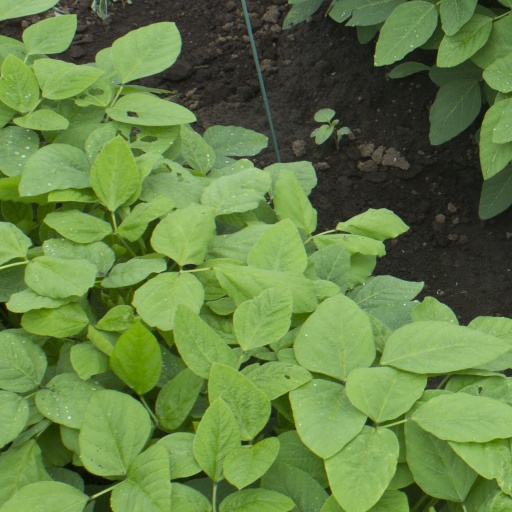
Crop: soybean